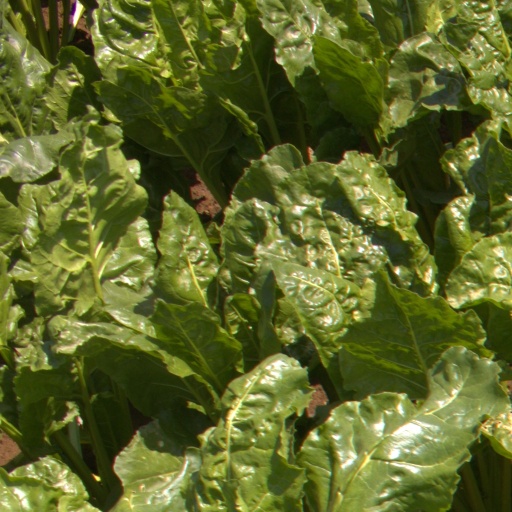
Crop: sugar beet